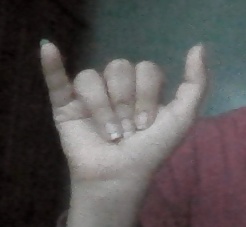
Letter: ya